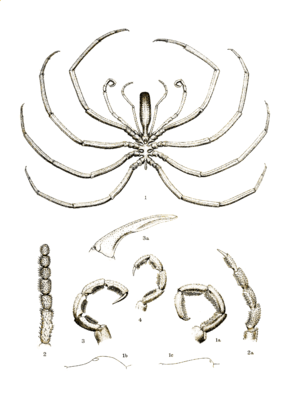
L'ordre des Pantopoda contient tous les pycnogonides actuels soit 1 300 espèces.
Les pycnogonides sont une classe d'arthropodes chélicérés.